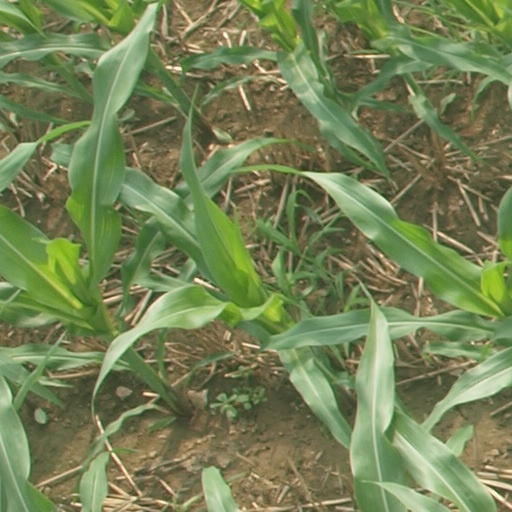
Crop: maize; corn